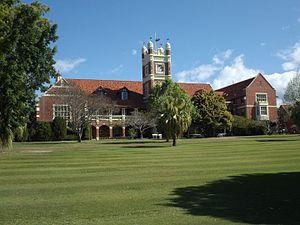
The Southport School est une école privée, anglicane, pour externes et internes, pour garçons, située à Southport, une banlieue de Gold Coast dans le Queensland en Australie, fondée en 1901.